Nathan Hauritz

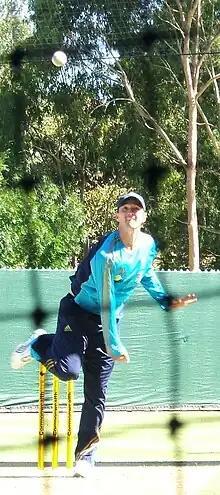
Hauritz bowling at the Adelaide Oval nets, January 2009

In November 2004, however, Hauritz and leg spinner Cameron White were surprise selections ahead of Stuart MacGill for Australia's tour of India. The reasoning given by the selectors was that as they intended to play only one spinner—Shane Warne—MacGill was unlikely to play so they would not lose anything by taking some young spinners instead, in order to gain experience.